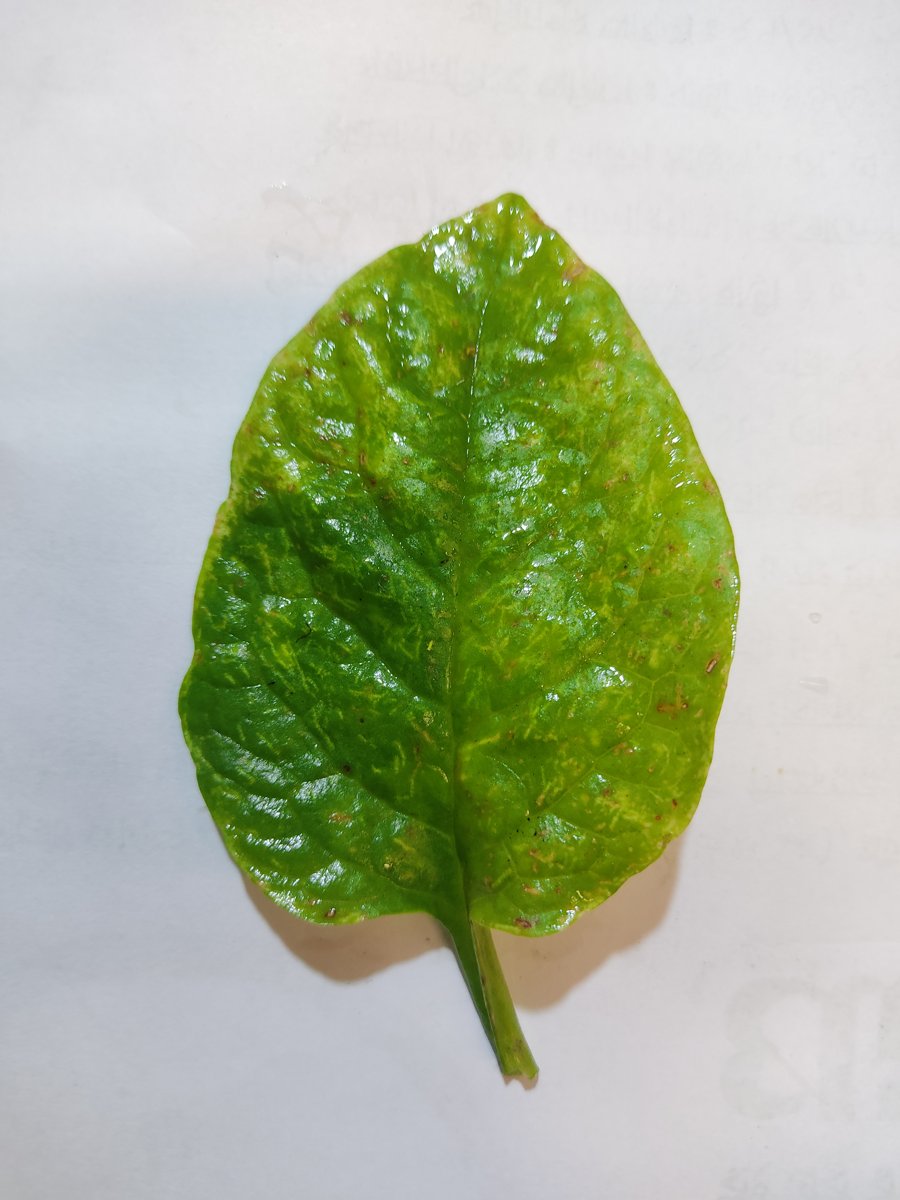
Label: Downy-Mildew